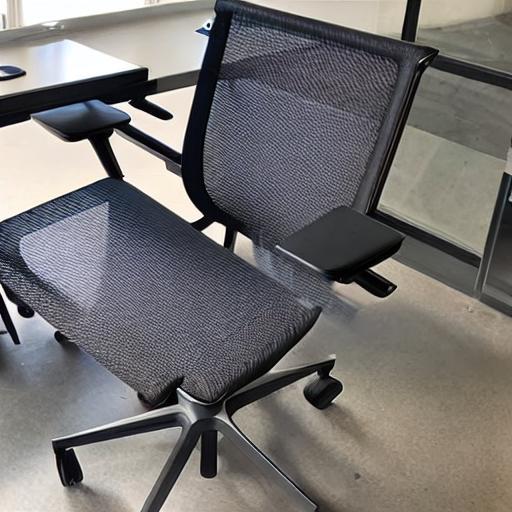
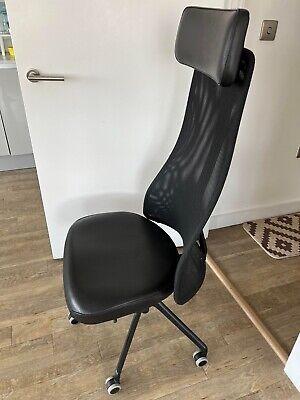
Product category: items_chair
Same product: no